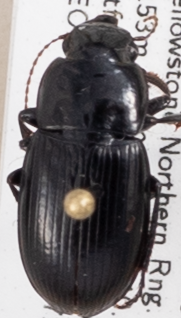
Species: Harpalus laticeps
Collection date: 2019-07-24
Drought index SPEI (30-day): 0.03
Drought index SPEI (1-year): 0.47
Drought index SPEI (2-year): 1.45